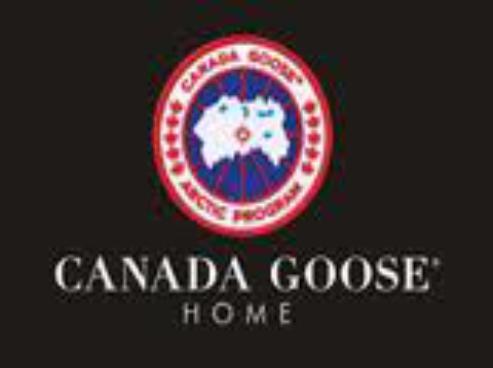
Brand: Canada Goose
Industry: Clothes